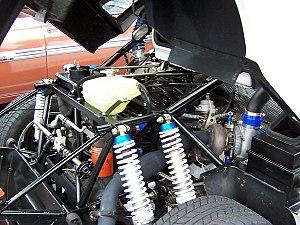
La Ford RS200 est une voiture de compétition, à quatre roues motrices et moteur central, produite par Ford entre 1984 et 1986. Un modèle de série, basé sur la version de rallye, a été construit à 200 exemplaires, pour répondre aux exigences de la catégorie Groupe B du championnat du monde. La voiture ne rencontra pas le succès escompté en rallye; son développement fut abandonné prématurément après l'annulation de sa catégorie par la FIA.